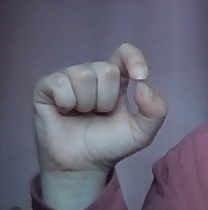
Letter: fa